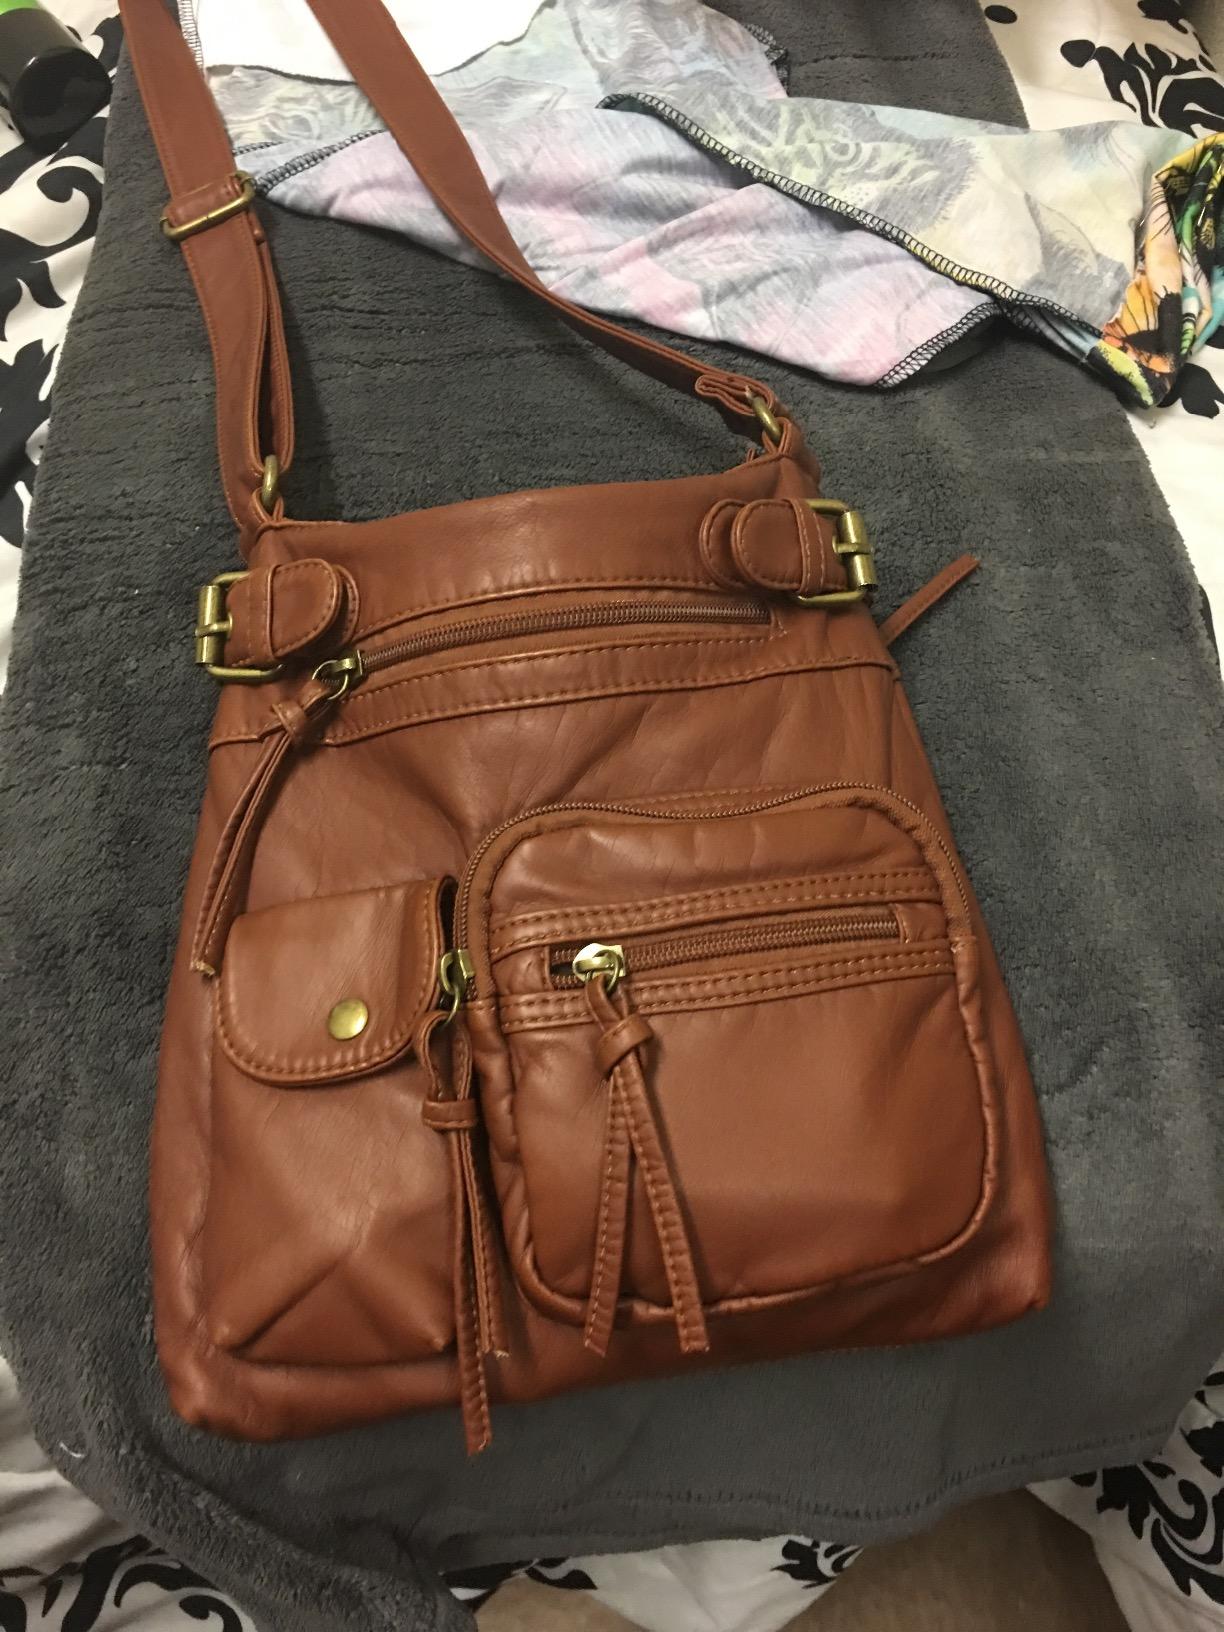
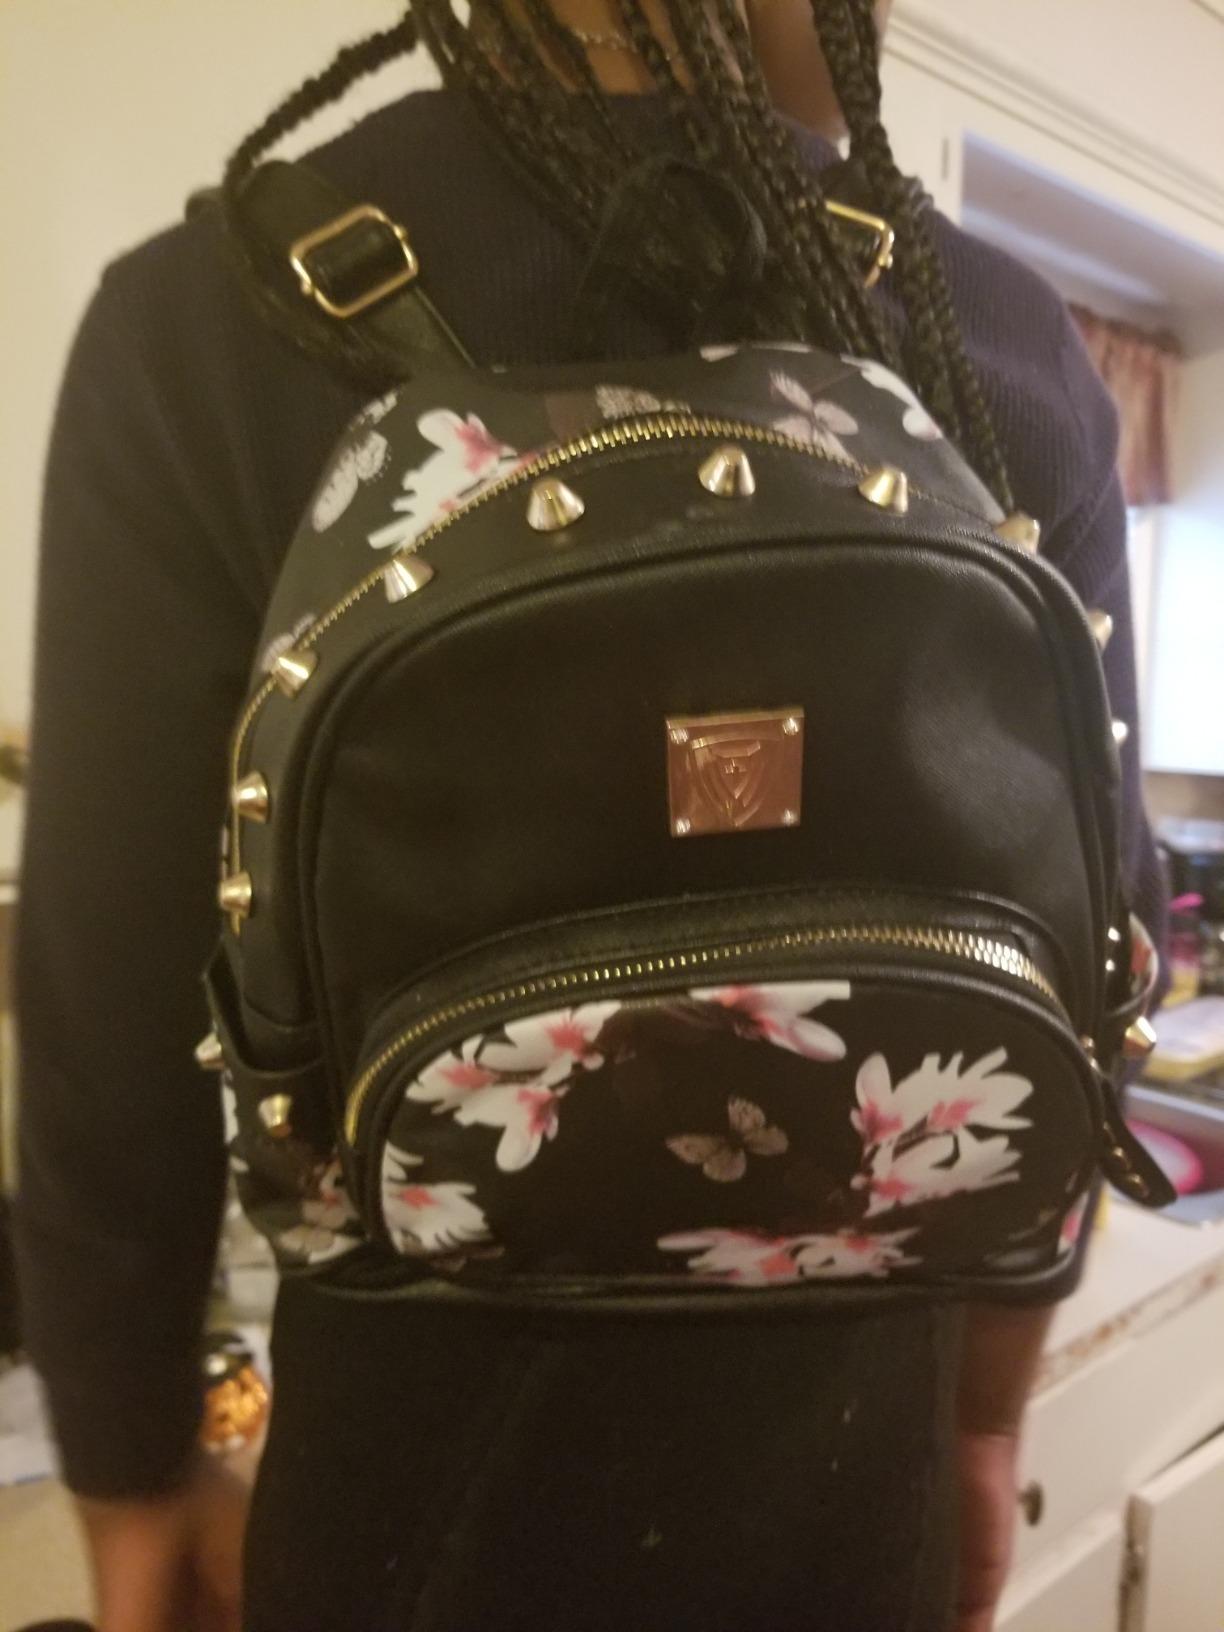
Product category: accessories_handbag
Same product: no